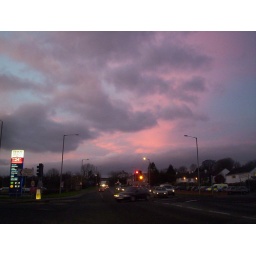
pink sky over bridgend